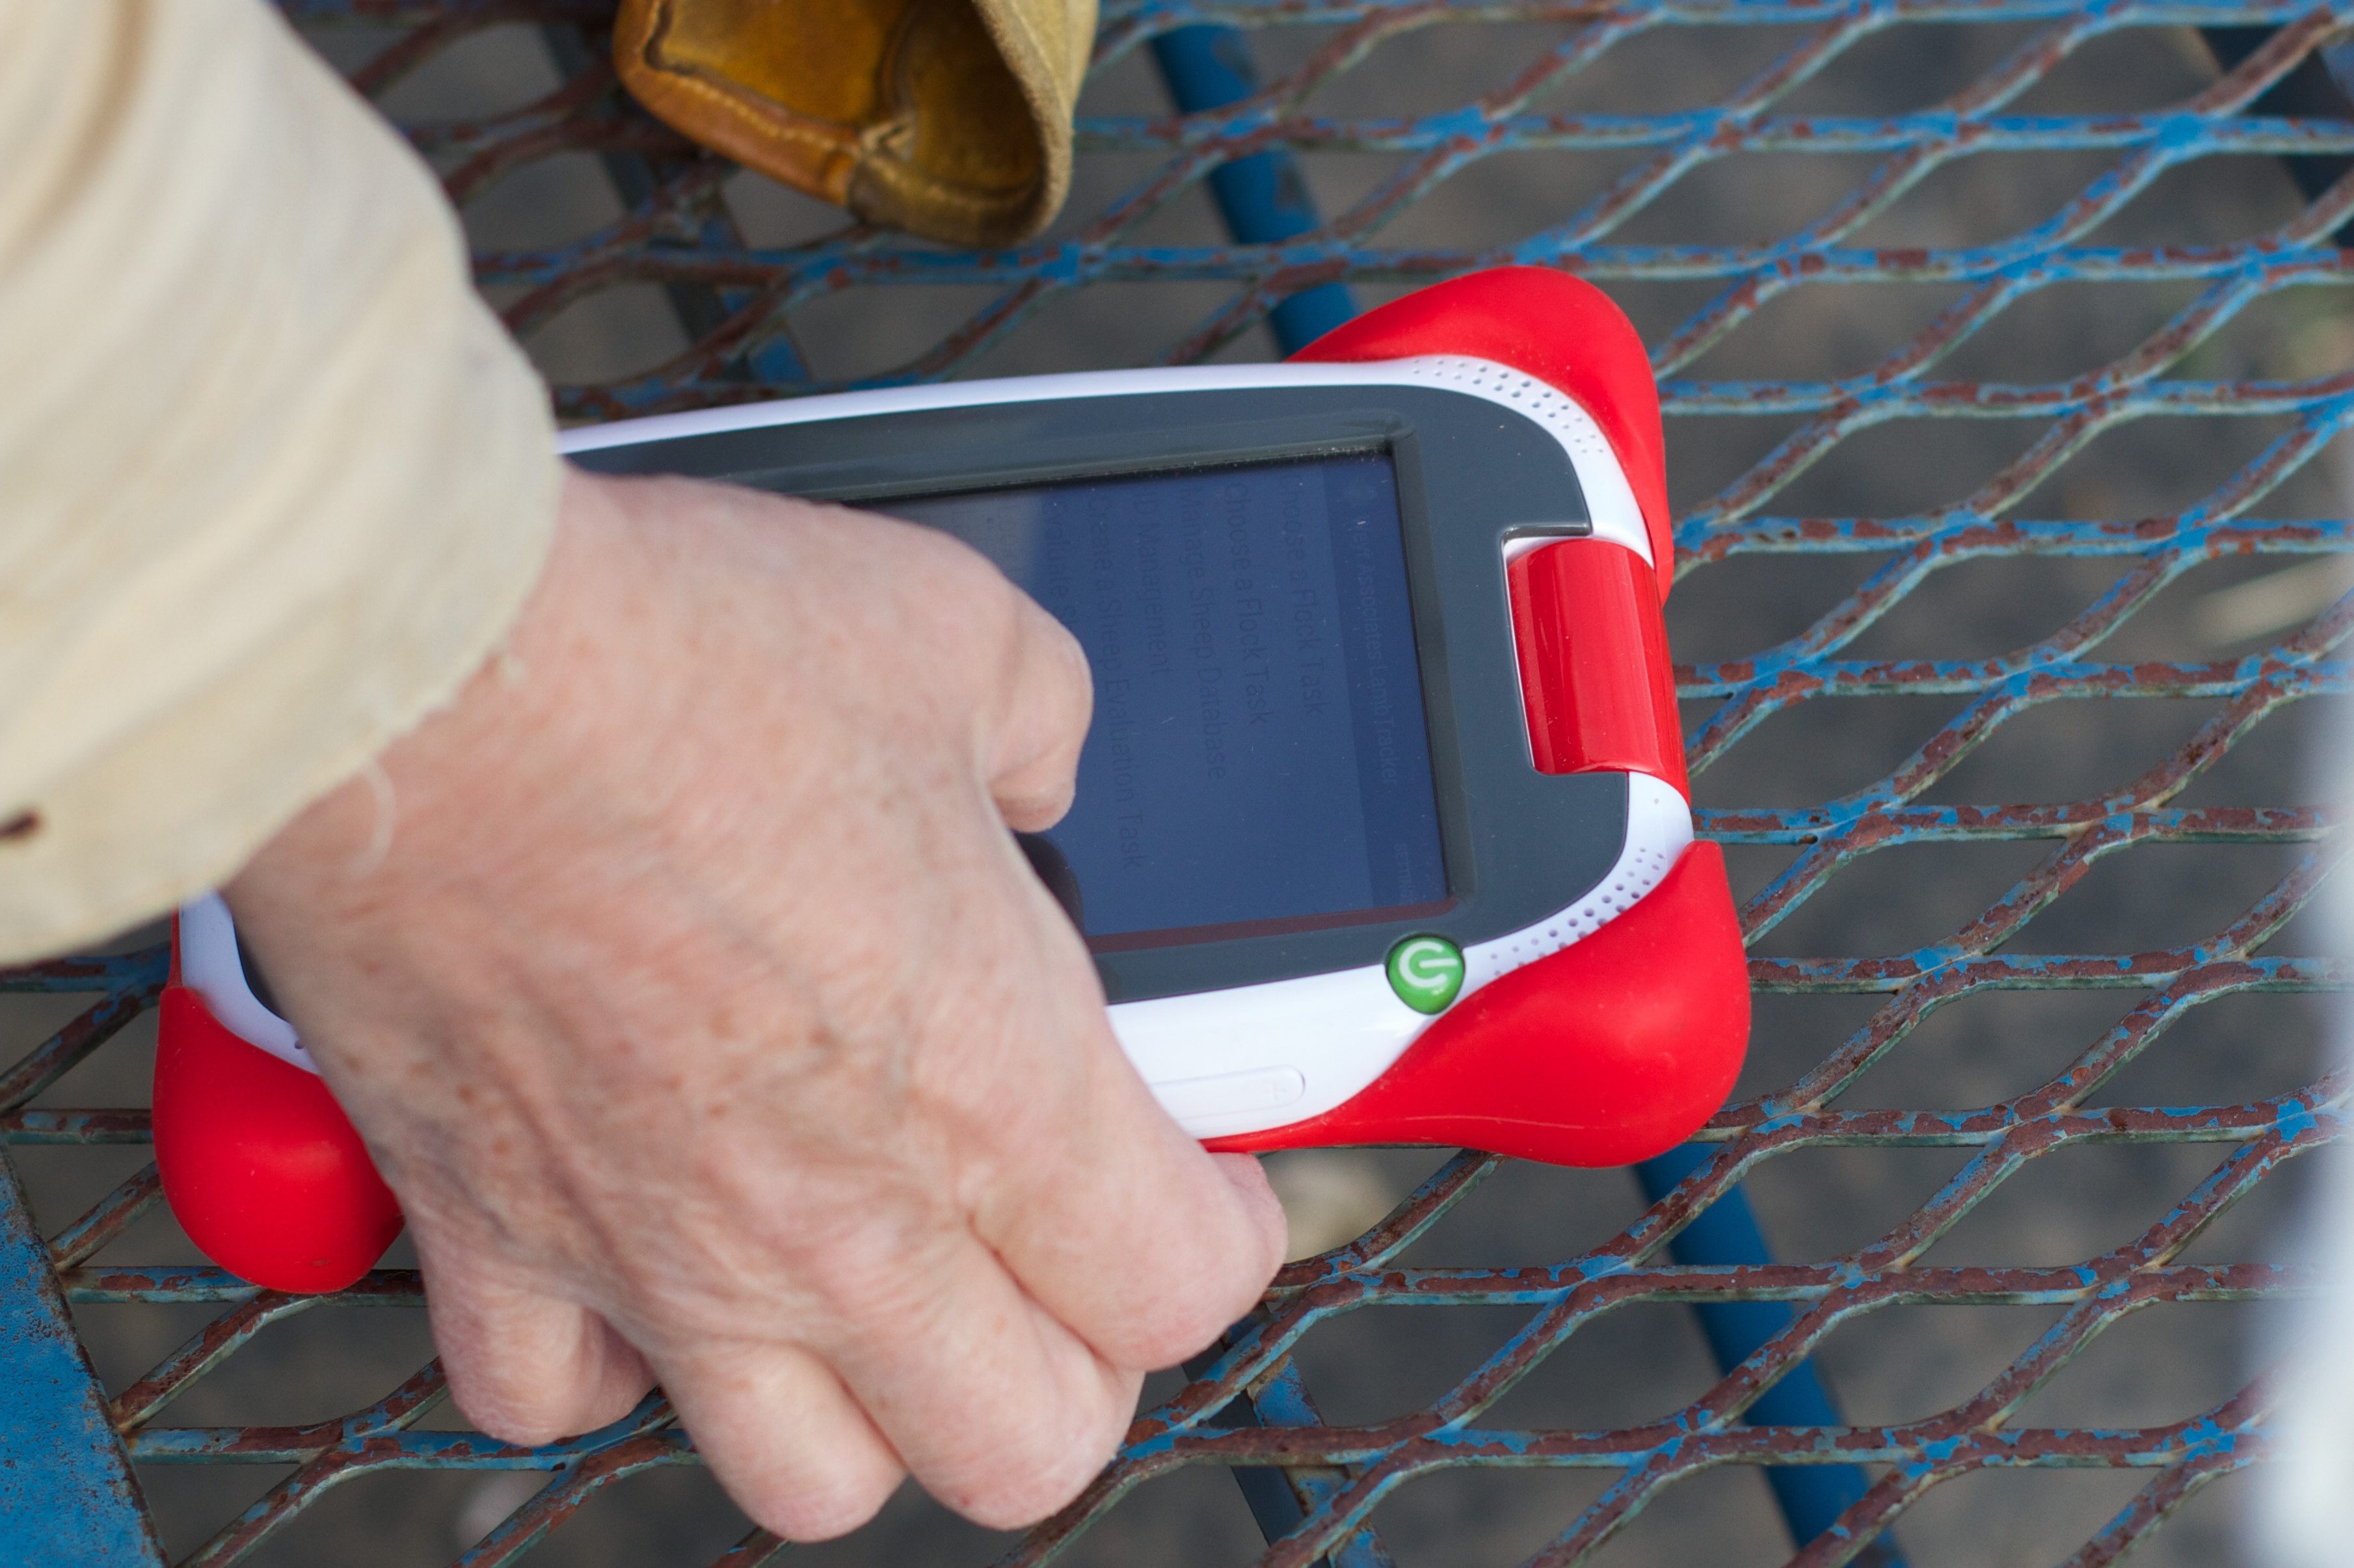
hand, finger, red, color, sheep, blue, arm, desertweyr